STV Black Jack

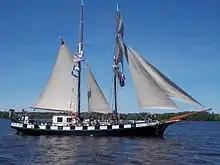
"Black Jack"

"Black Jack" was originally a logging tug on the Upper Ottawa River and was based in Quyon, Quebec. She was built in Scotland in 1904 and made her way to Canada that same year. In 1952, the ship was converted by the late Captain Thomas G. Fuller into a brigantine. She operated as the Fuller family yacht for several years until her sister ship was built in 1982. Rather than see the ship fall into disuse, Captain Fuller's son, Simon Fuller, refitted the ship with the intention of using her as a sail training vessel. She made her sail training debut in 1983 and in the summer of 1984 attended the 450th Anniversary of Jacques Cartier's Landing in Quebec City with many other international tall ships. Since then, "Black Jack" has remained on the Ottawa River where she is the focal point of the Black Jack Island Adventure Camp for youth.